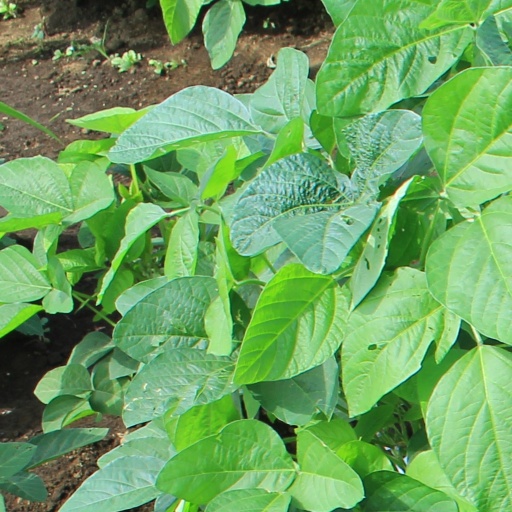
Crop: soybean